Jacke Davis

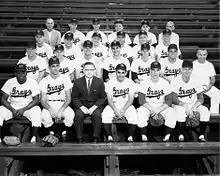
The 1959 Williamsport Grays, a team that Davis played on. Davis can be found in the third row from the back, second to the right.

At the age of 22, Davis was signed by the Philadelphia Phillies as an amateur free agent out of Baylor University. He was originally assigned to the Triple-A Miami Marlins of the International League, however, he began the season with the Class-B High Point-Thomasville Hi-Toms. Davis was a "bonus baby" meaning that he had to be kept on the Phillies 40-man roster due to the size of his contract. Davis suffered a broken ankle during a collision in spring training. During his first professional season, Davis batted .302 with 118 hits, 21 doubles, one triples, and 25 home runs in 106 games. Davis led the team in batting average, and home runs. He was tied for first in the Carolina League in home runs, and was third in batting average. In 1959, Davis was assigned to the Class-A Williamsport Grays. On the season, he batted .291 with 148 hits, 30 doubles, three triples, and 33 home runs in 139 games played. Davis led the Eastern League in home runs, a pace he had been on since at least mid-August.